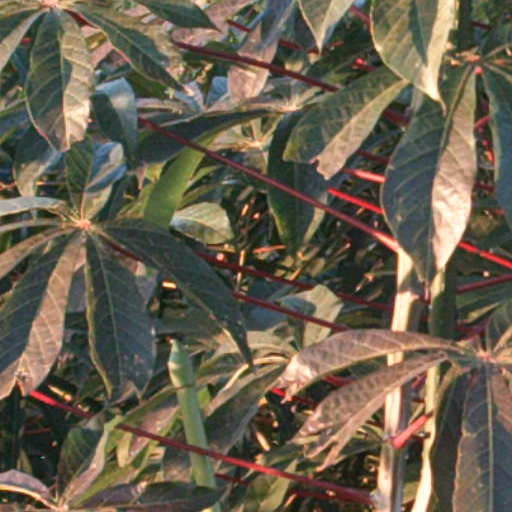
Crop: cassava